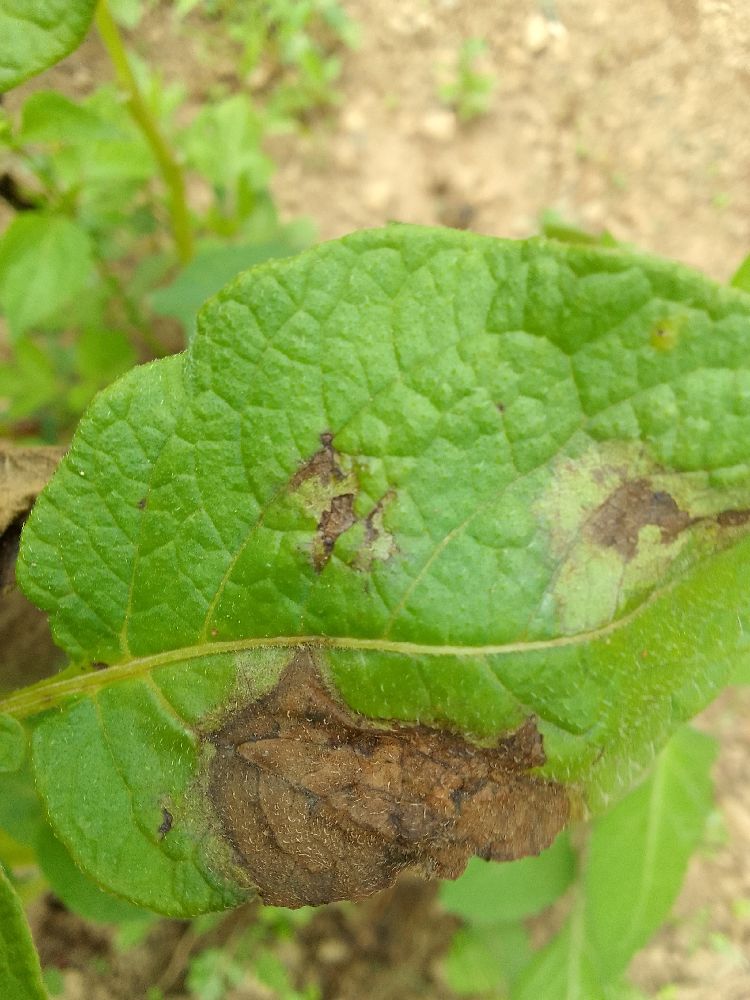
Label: Late blight